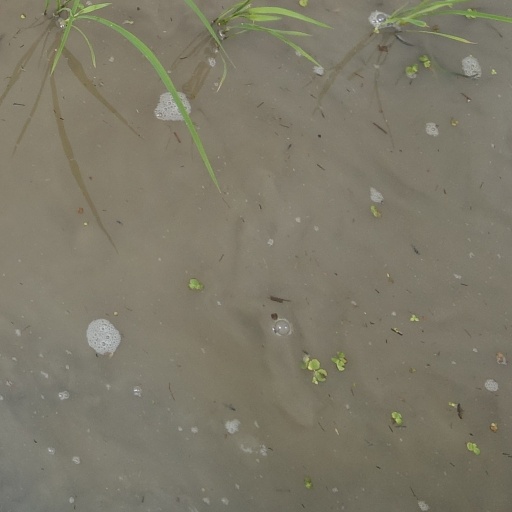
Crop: rice